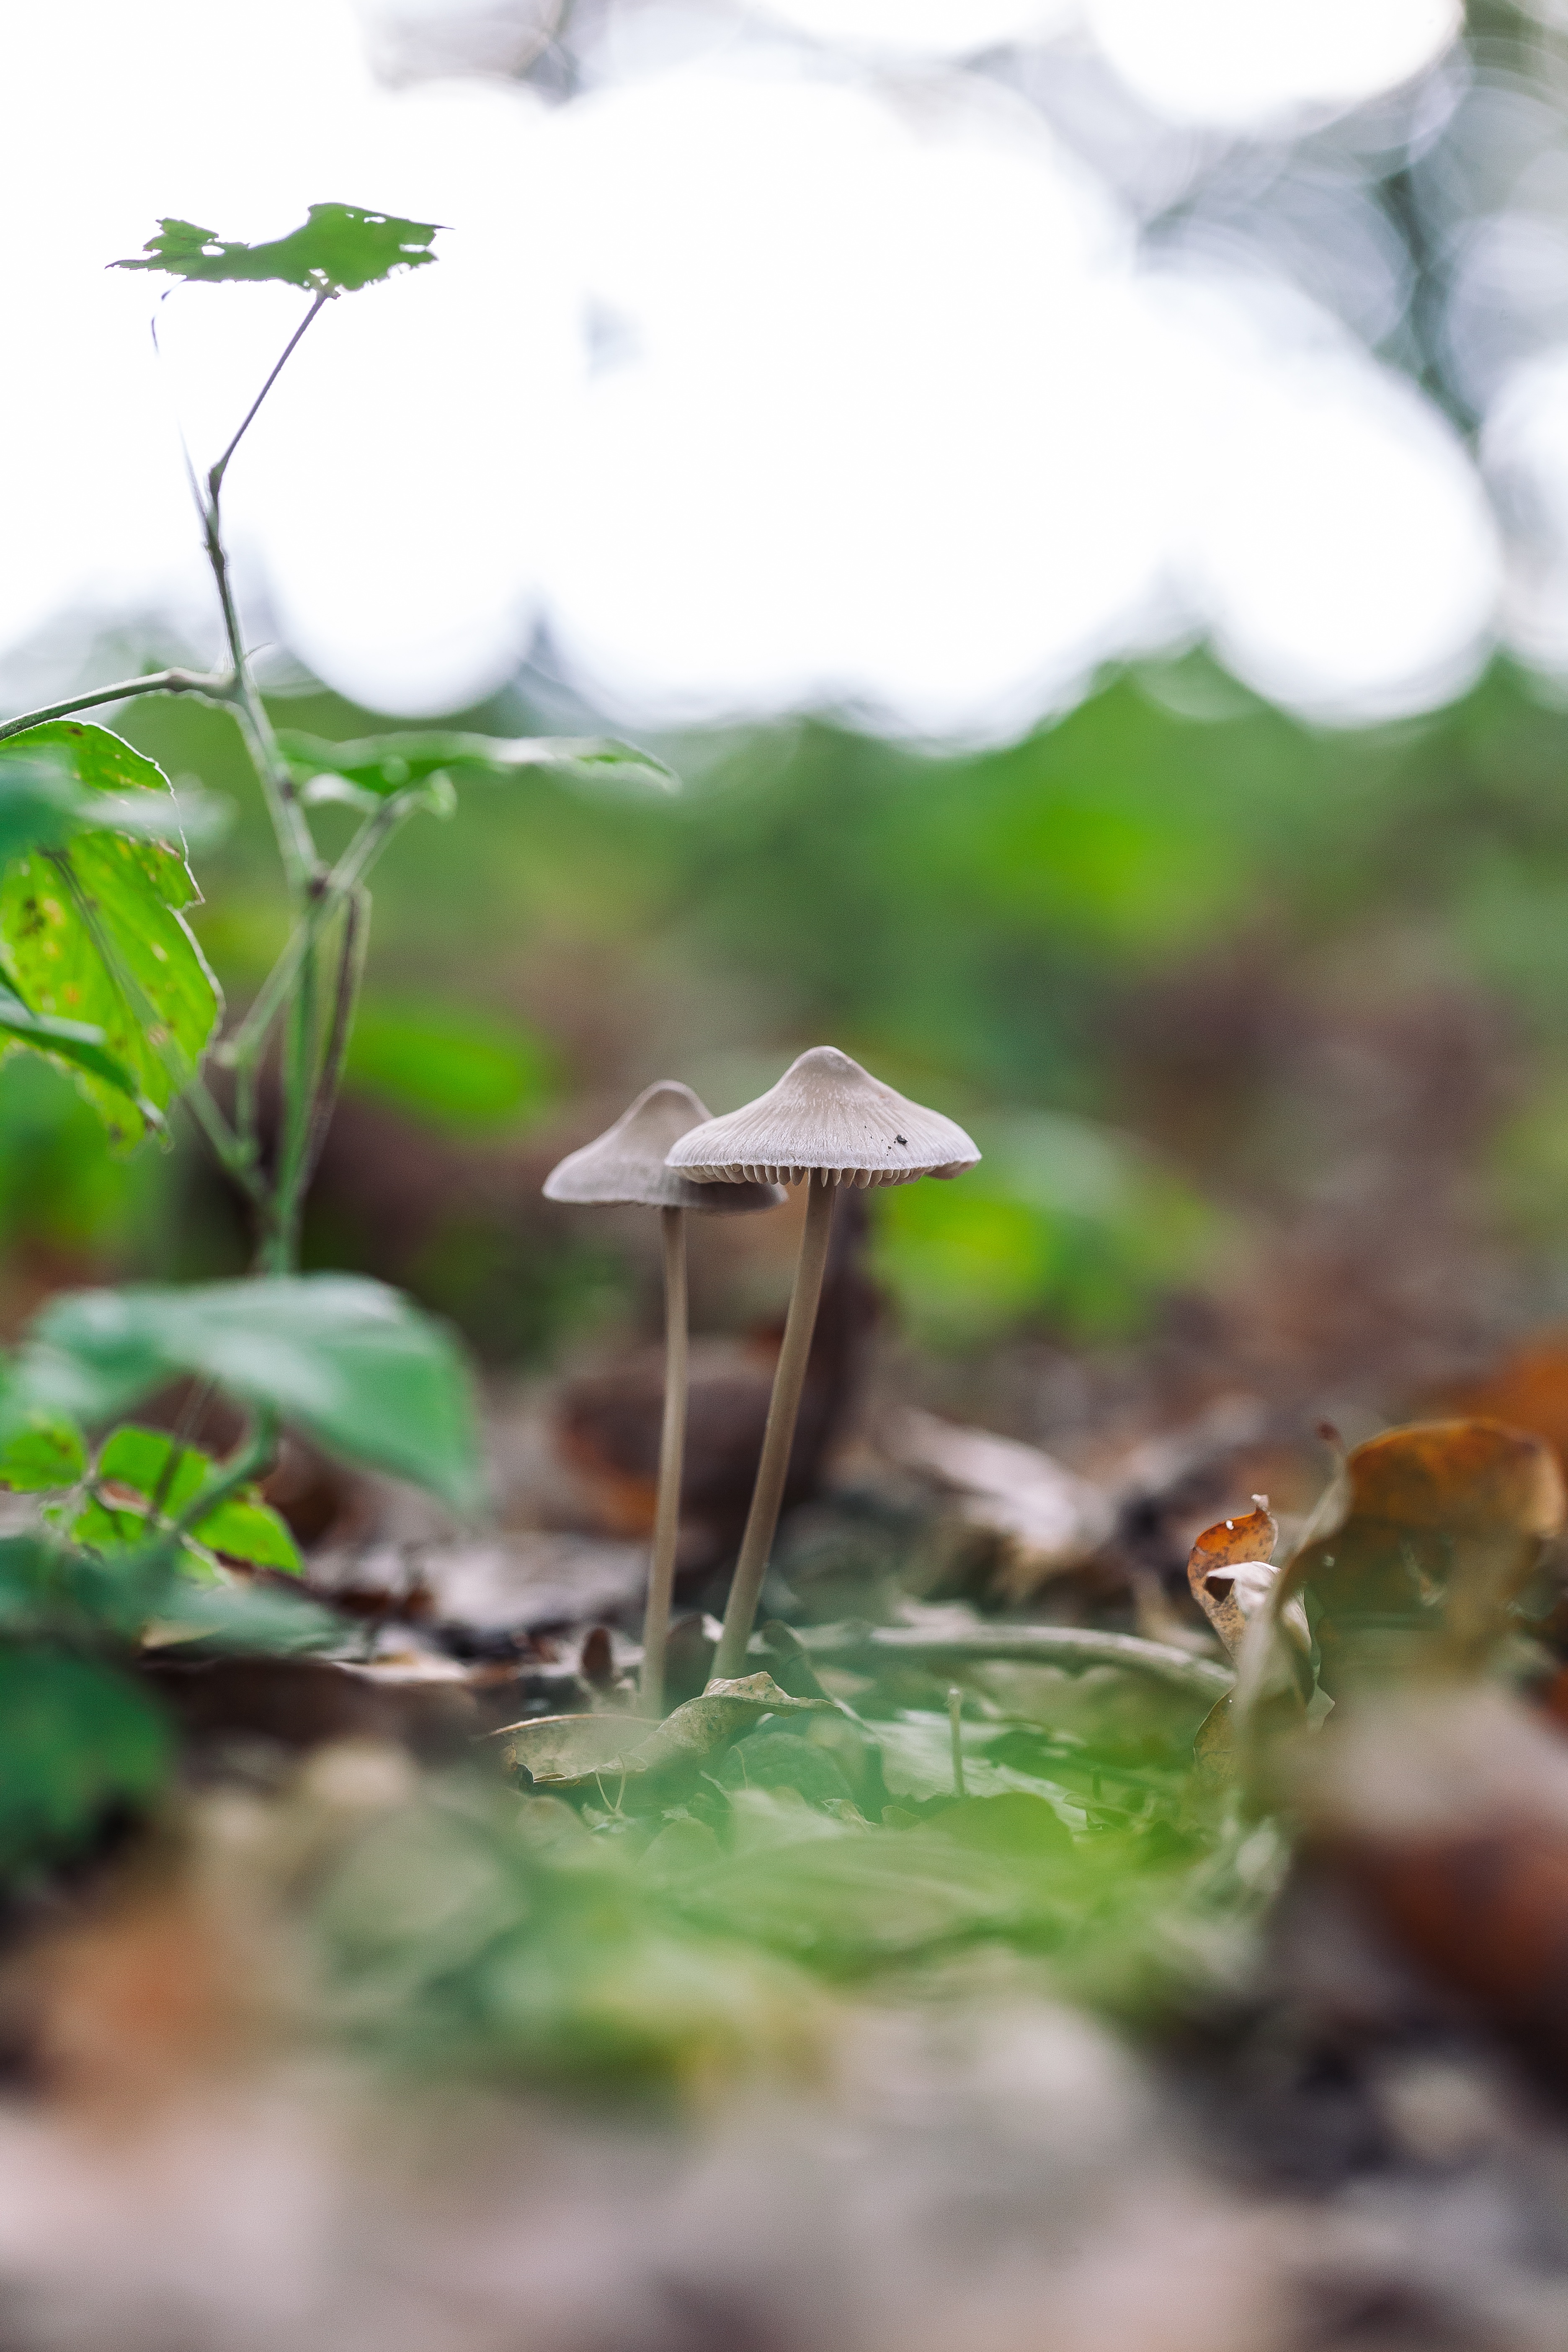
nature, forest, branch, plant, wood, leaf, flower, summer, wild, green, macro, grow, natural, autumn, brown, botany, mushroom, flora, season, outdoors, fungus, fungi, cap, magic, woodland, macro photography